Cast-in-place concrete

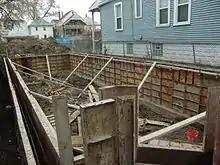
Steel and plywood formwork for poured in place concrete foundation

Cast-in-place concrete or cast-in-situ concrete is a technology of construction of buildings where walls and slabs of the buildings are cast at the site in formwork. This differs from precast concrete technology where slabs are cast elsewhere and then brought to the construction site and assembled. It uses concrete slabs for walls instead of bricks or wooden panels, and formwork is used for both walls and roof.